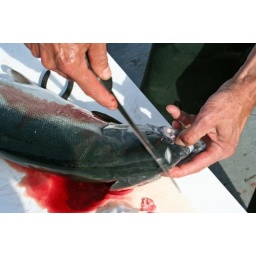
fishin in the silver salmon derby